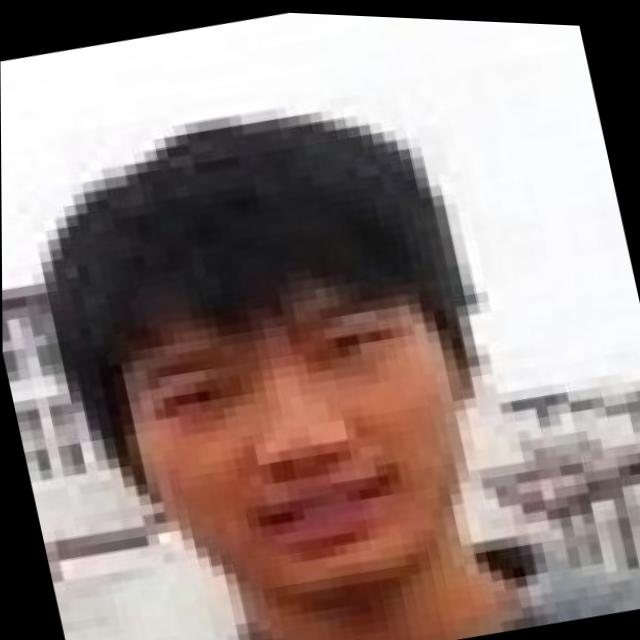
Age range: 13-20